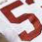
Number: 5